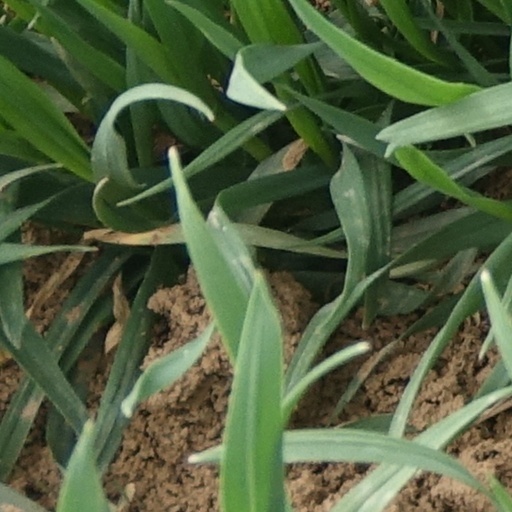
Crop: wheat